Rugby League Live 4

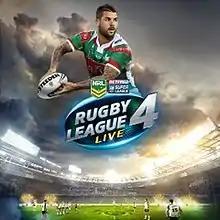

Rugby League Live 4 is a video game developed by Big Ant and published by Tru Blu, part of the "Rugby League" video game series. The game was released in 2017. It is available on PlayStation 4, Xbox One and Windows via Steam.